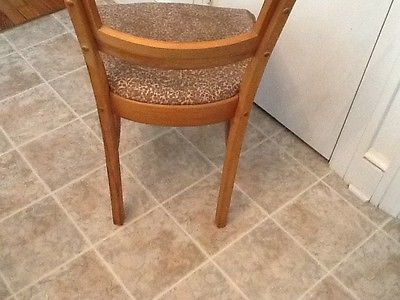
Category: chair